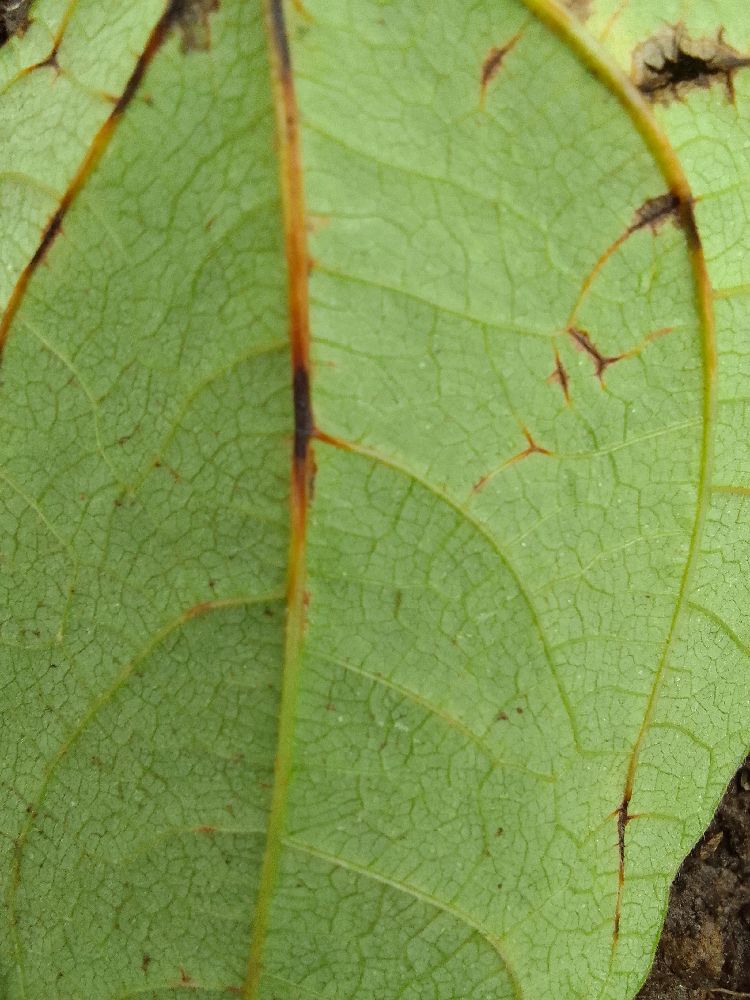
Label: anthracnose